Deep vein thrombosis

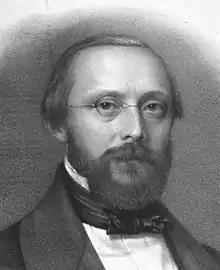
Rudolf Virchow

The book "Sushruta Samhita", an Ayurvedic text published around 600–900 BC, contains what has been cited as the first description of DVT. In 1271, DVT symptoms in the leg of a 20-year-old male were described in a French manuscript, which has been cited as the first case or the first Western reference to DVT.